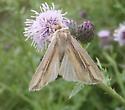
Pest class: wheathead_armyworm_Dargida_diffusa